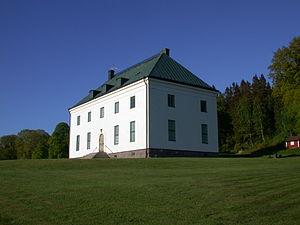
Övralid
Övralid fra sydvest
Övralid er en svensk herregård nord for Motala i Östergötland, som var hjemsted for den svenske forfatter og nobelprismodtager Verner von Heidenstam fra 1925 til hans død i 1940.